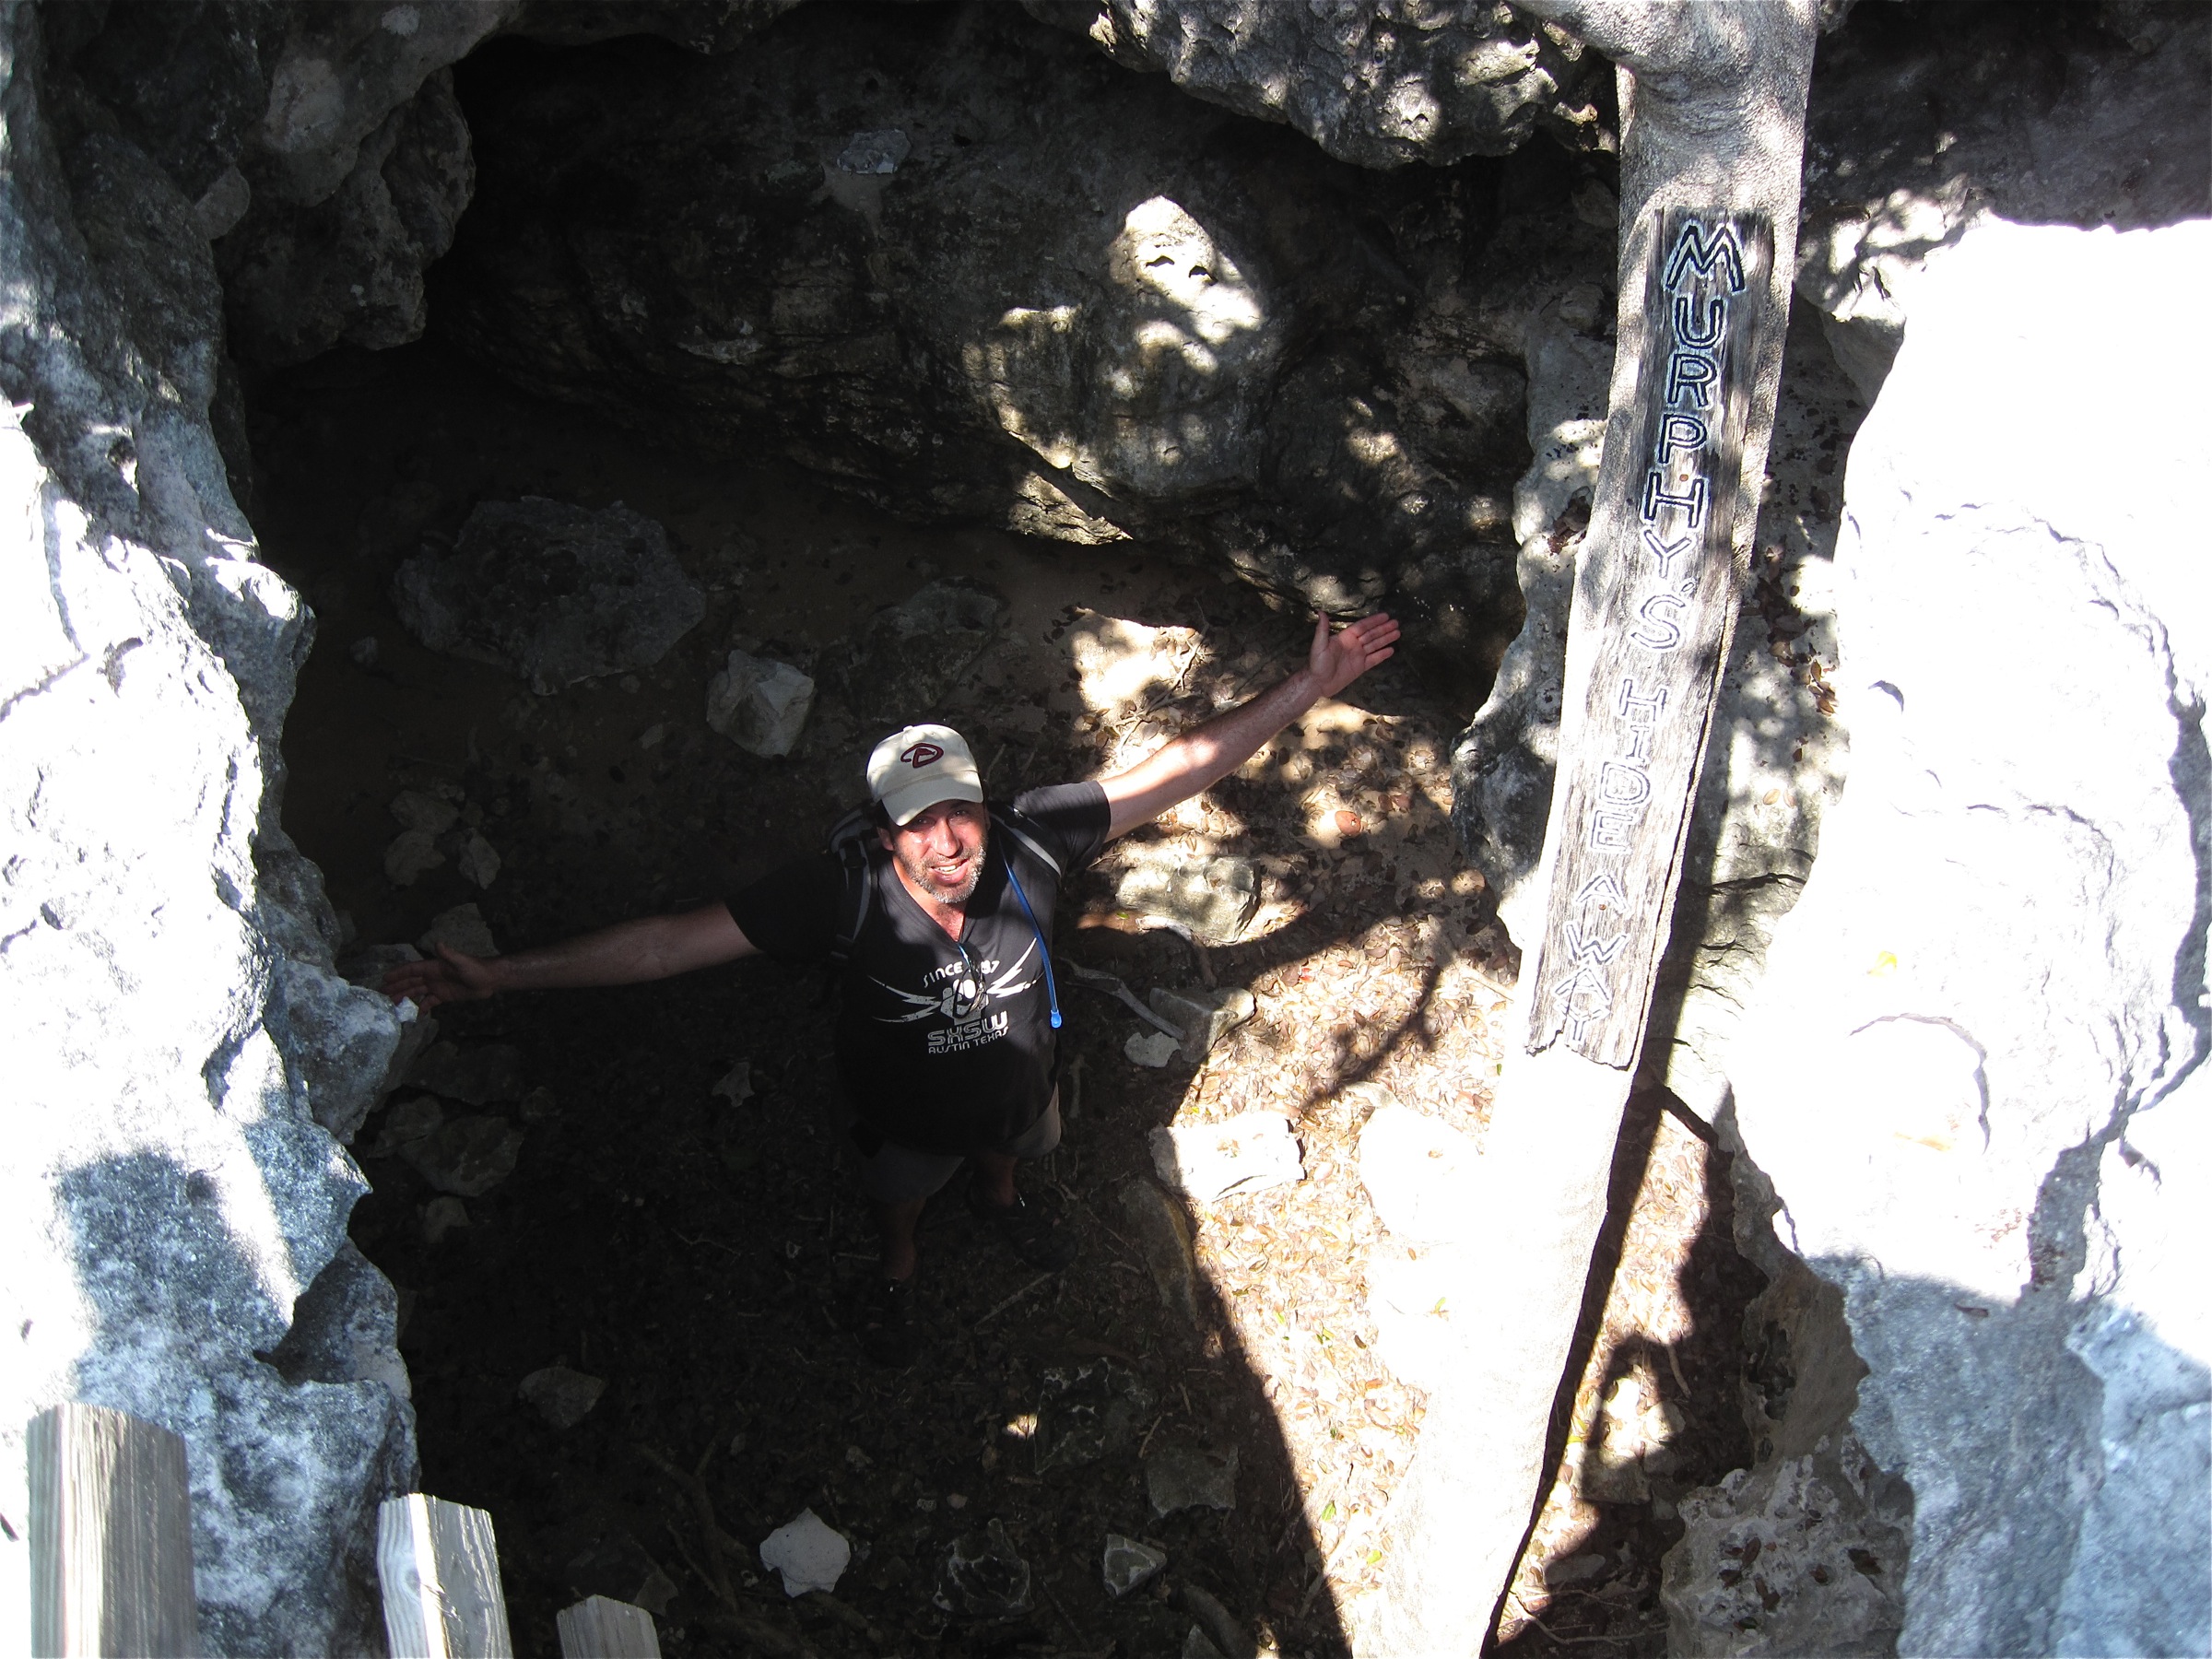
adventure, formation, cave, extreme sport, geology, bahamas, caving